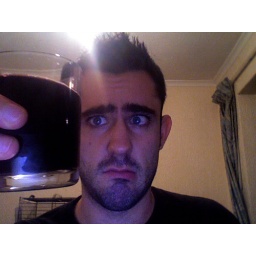
Never, ever trust wine that comes in a plastic bottle